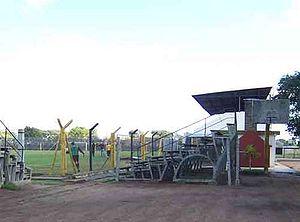
Le Club Atlético Peñarol est un club omnisports uruguayen basé à Montevideo. Il est particulièrement connu pour les succès de sa section football.
Le stade José Pedro Damiani, plus connu sous le nom de Las Acacias, est un stade de football basé à Montevideo, en Uruguay. Il peut accueillir jusqu'à 12 000 personnes.